Juho Haapoja

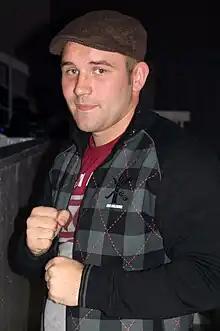
Haapoja in 2009

Juho Haapoja (born 22 October 1980) is a Finnish former professional boxer who competed from 2006 to 2017, and held the European Union cruiserweight title twice between 2011 and 2017.